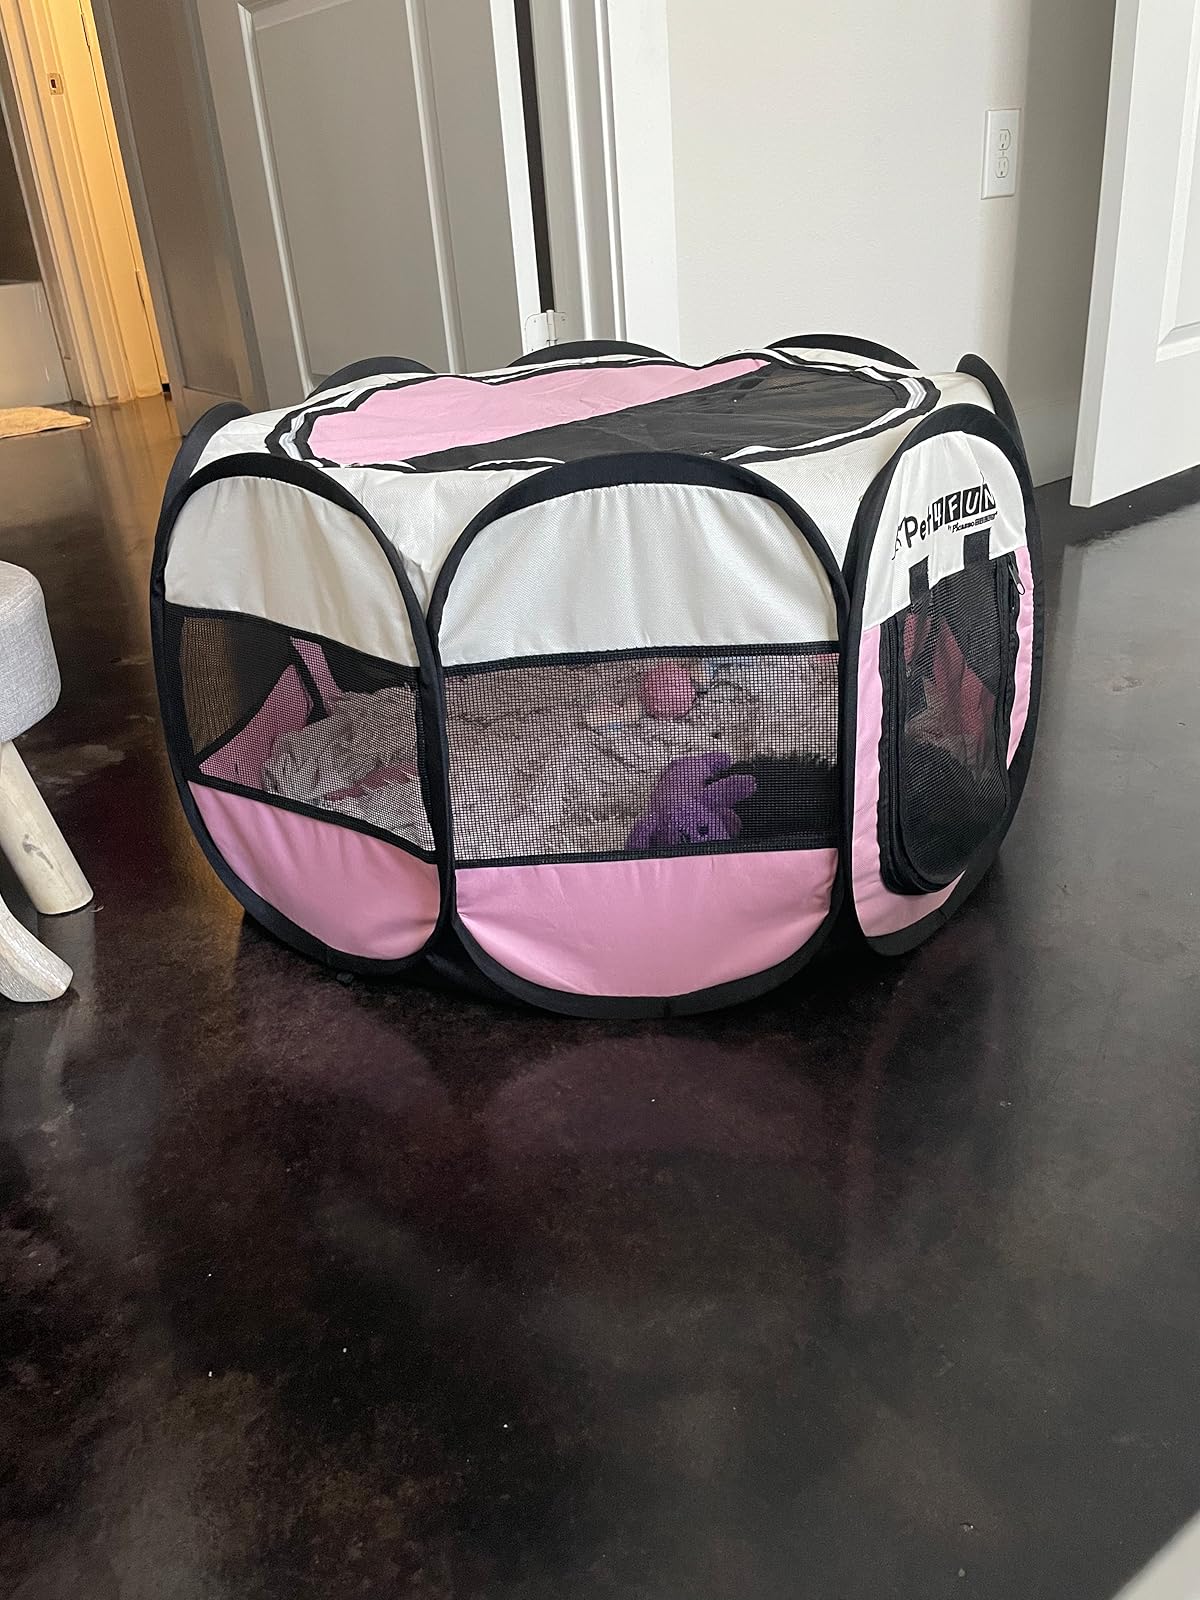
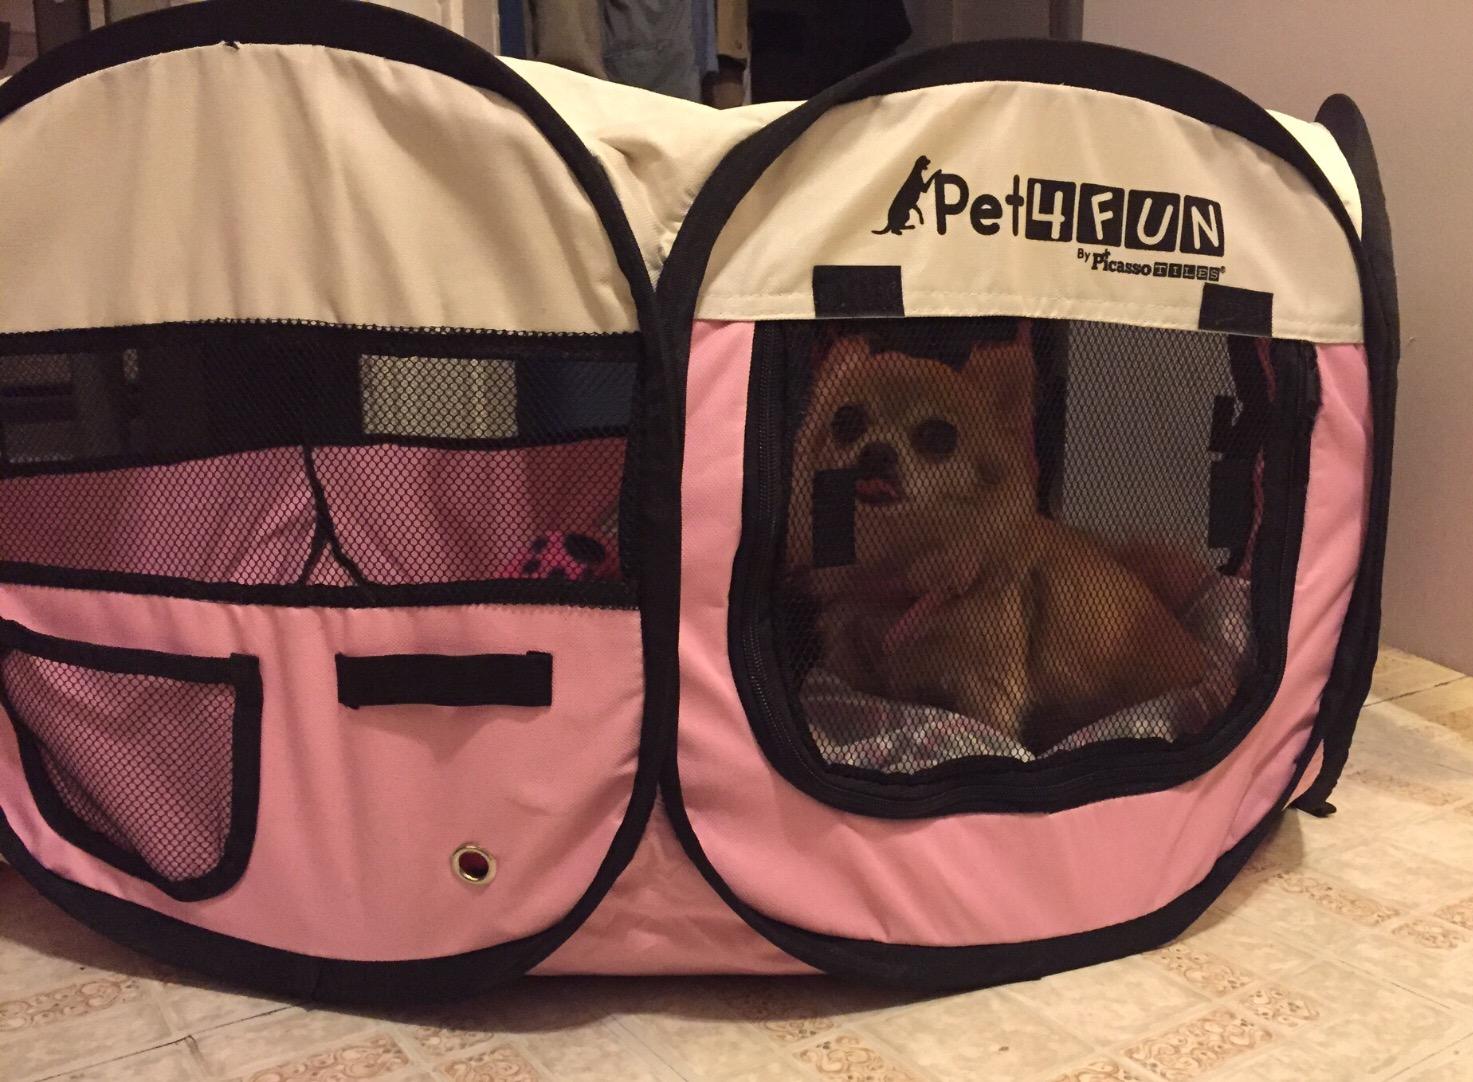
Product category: items_kennel
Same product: yes